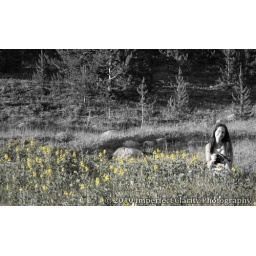
Angela in the yellow flowers (B&W)